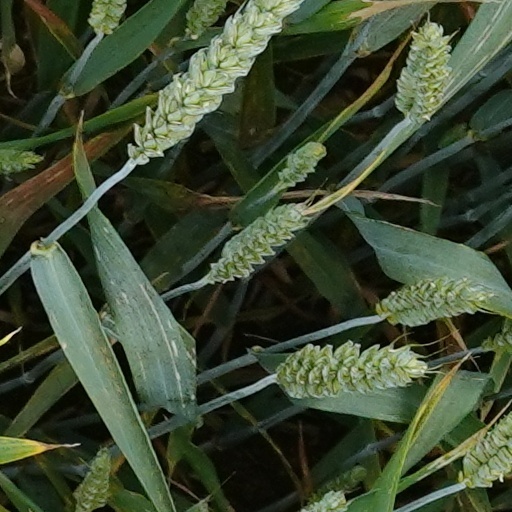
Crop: wheat